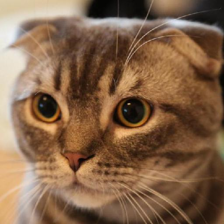
Label: animals